Hemoglobin

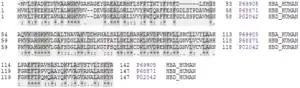

Globin proteins and thus their genes have an ancient evolutionary origin. Even plants have a form of globin called leghemoglobin that which shares about 15% of its sequence hemoglobin. While this level of similarity may be caused by chance, the 3-dimensionsal structure of both proteins is so similar that it is commonly assumed that they have a common origin. This is confirmed by the conservation of intron positions in both types of genes.